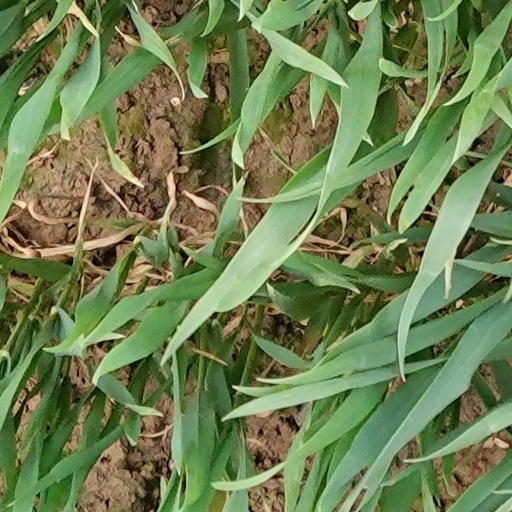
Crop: wheat